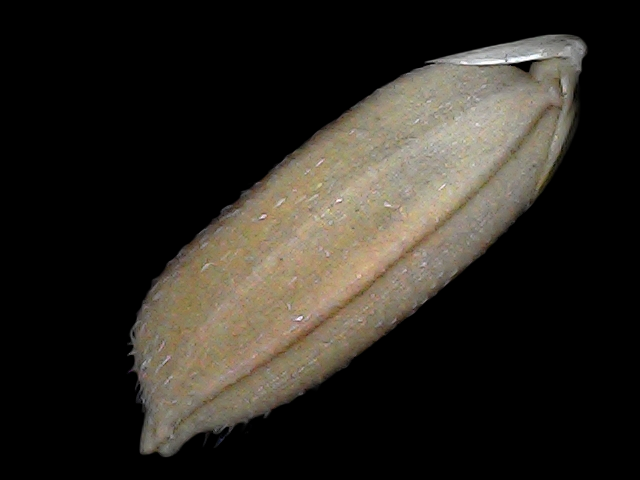
Rice variety: Br22